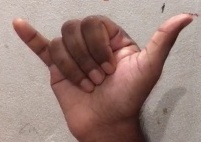
ASL sign: Y